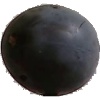
Label: Plum 3